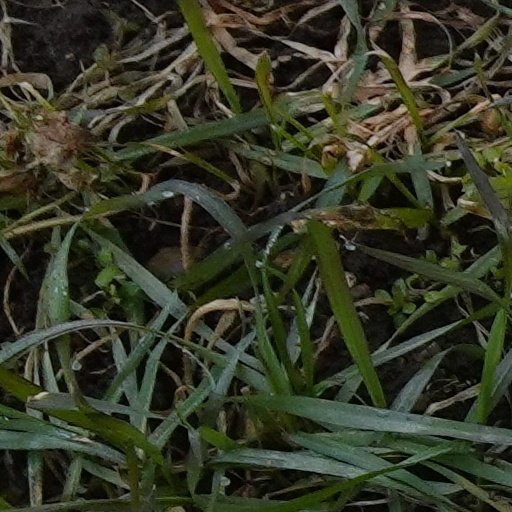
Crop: wheat